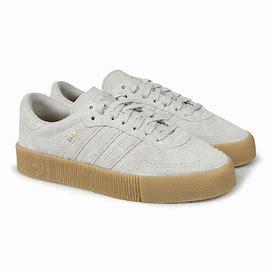
Brand: adidas
Model: originals Adidas Originals Sambarose